Madrid

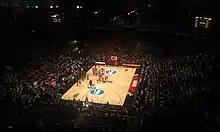
The 2014 FIBA Basketball World Cup Final at the Palacio de Deportes

Madrid is home to the Royal Spanish Academy, the Royal Academy of the Spanish Language, which governs, with statutory authority, over Spanish, preparing, publishing, and updating authoritative reference works on it. The academy's motto ("lema", in Spanish) states its purpose: it cleans the language, stabilizes it, and gives it brilliance ("Limpia, fija y da resplendor"). Madrid is also home to another international cultural institution, the Instituto Cervantes, whose task is the promotion and teaching of the Spanish language as well as the dissemination of the culture of Spain and Hispanic America. The National Library of Spain is the largest major public library in Spain. The library's collection consists of more than 26,000,000 items, including 15,000,000 books and other printed materials, 30,000 manuscripts, 143,000 newspapers and serials, 4,500,000 graphic materials, 510,000 music scores, 500,000 maps, 600,000 sound recording, 90,000 audiovisuals, 90,000 electronic documents, and more than 500,000 microforms.